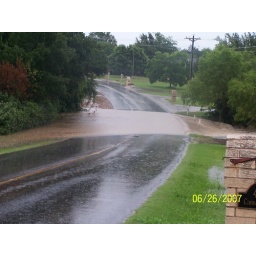
This picture was taken 1 minute before a female driver decided to cross the river in her car.